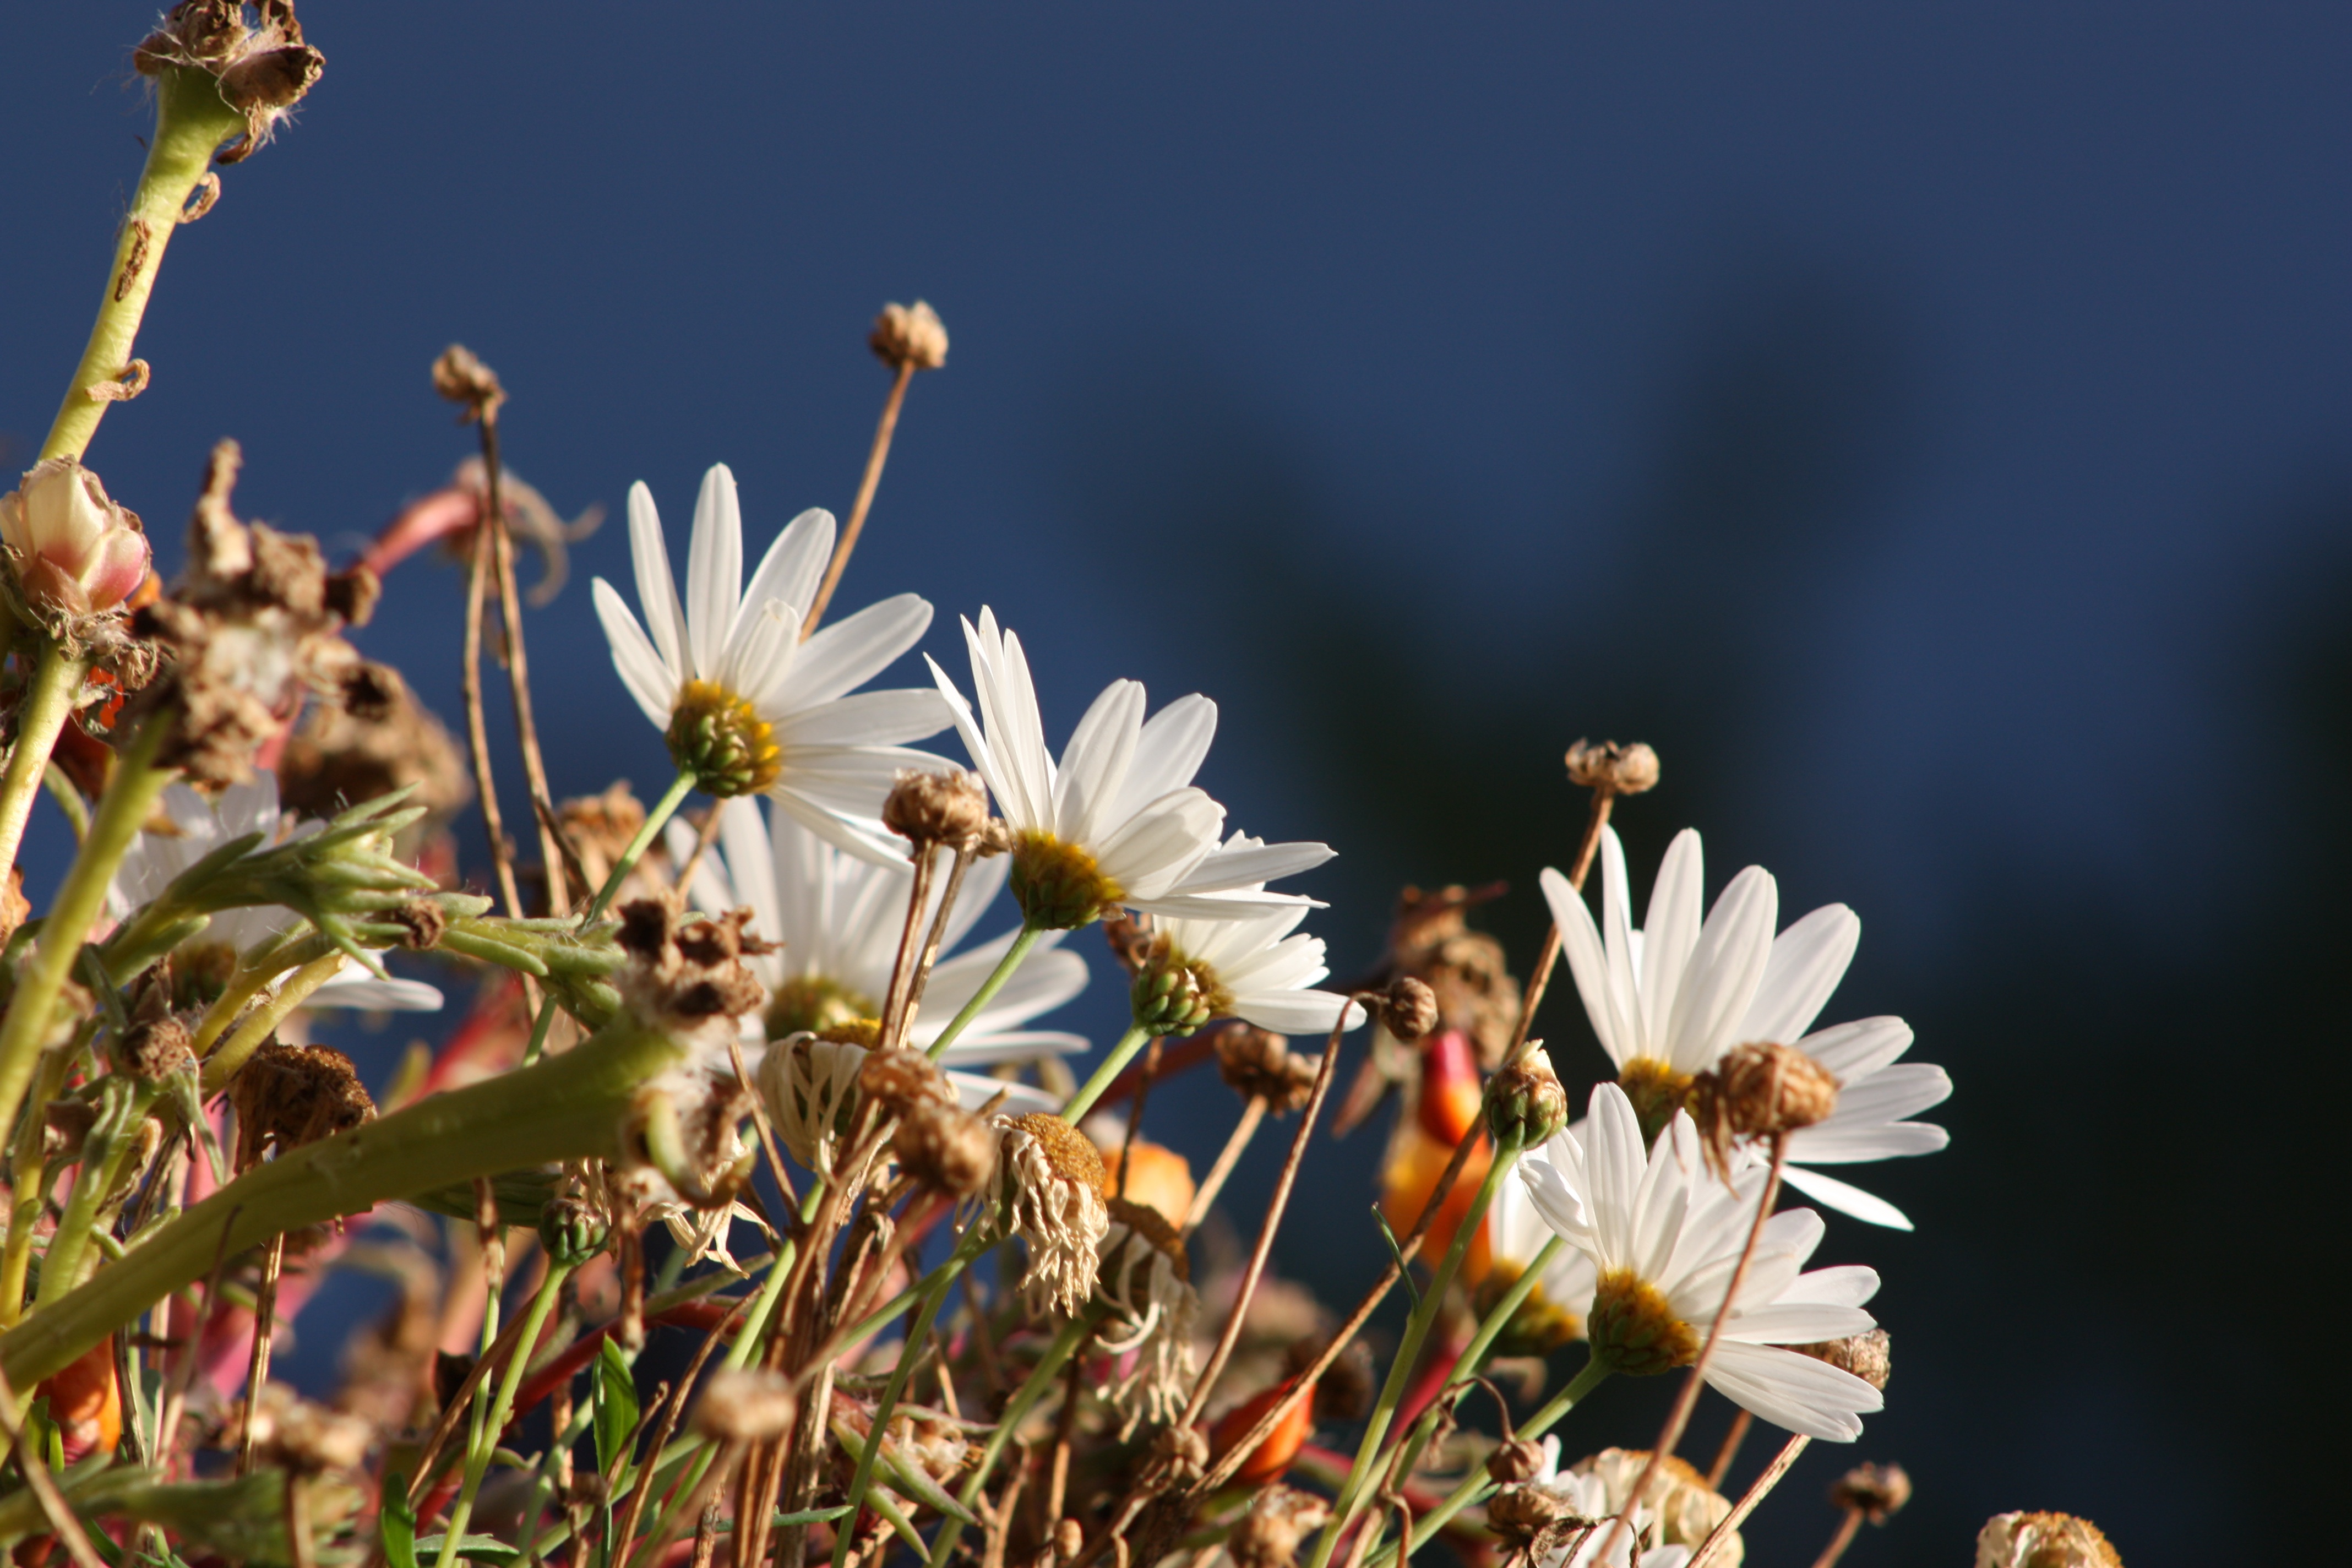
nature, grass, branch, blossom, plant, photography, meadow, leaf, flower, petal, daisy, pollen, spring, insect, autumn, botany, flora, fauna, wildflower, close up, bee, daisies, nectar, marguerite, macro photography, white flowers, flowering plant, honey bee, daisy family, plant stem, land plant, membrane winged insect